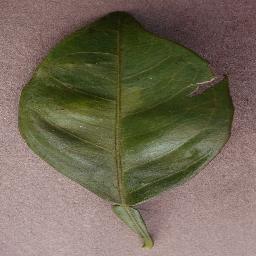
Label: Orange___Haunglongbing_(Citrus_greening)